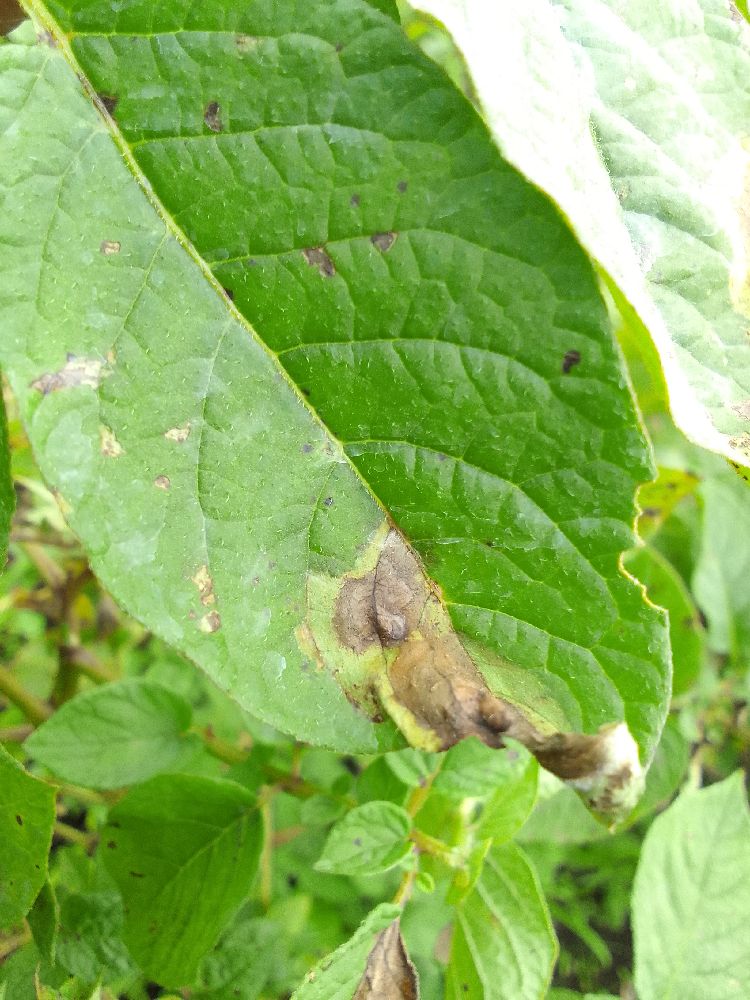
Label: Late blight